Charly (1968 film)

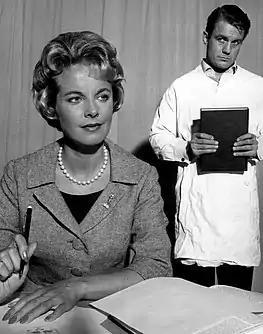
Photo from the 1961 television presentation "The Two Worlds of Charlie Gordon", with Mona Freeman in the role of Alice

The short story "Flowers for Algernon" had been the basis of "The Two Worlds of Charlie Gordon", a 1961 television adaptation in which Robertson had also starred for "The United States Steel Hour". Robertson had starred in a number of television shows that were turned into films with other actors playing his roles, such as "Days of Wine and Roses". He bought the rights to the story, hoping to star in the film version as well.